Nikolay Kulemin

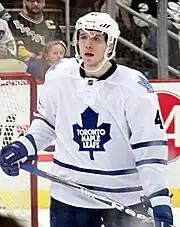
Kulemin with the Maple Leafs in 2012

Kulemin showed a small offensive improvement in his second season, going from 15 goals and 31 points to 16 goals and 36 points. His 16 goals were tied for fourth on the Maple Leafs by season's end, and his 36 points were fifth. In late January, he was selected as a reserve by Russia for the upcoming 2010 Winter Olympics should an injury occur during the tournament. On 2 July 2010, Kulemin signed a two-year contract worth $2.35 million per year with the Maple Leafs.